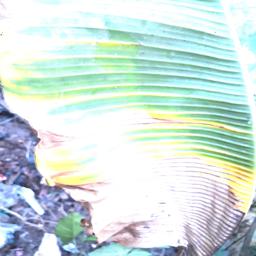
Label: POTASSIUM DEFICIENCY